Flint Run Archeological District

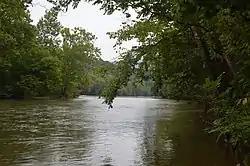
Shenandoah River in the district

Flint Run Archeological District, also known as the Flint Run Complex, is a historic archaeological site complex and national historic district located near Front Royal, Warren County, Virginia. The district consists of a group of Clovis sites clustered around a jasper outcrop in the Shenandoah Valley. They relate to a group of between 500 and 1000 people who occupied the site about 8300 BCE. Archaeological excavations reveal habitations and stone tool workshops.